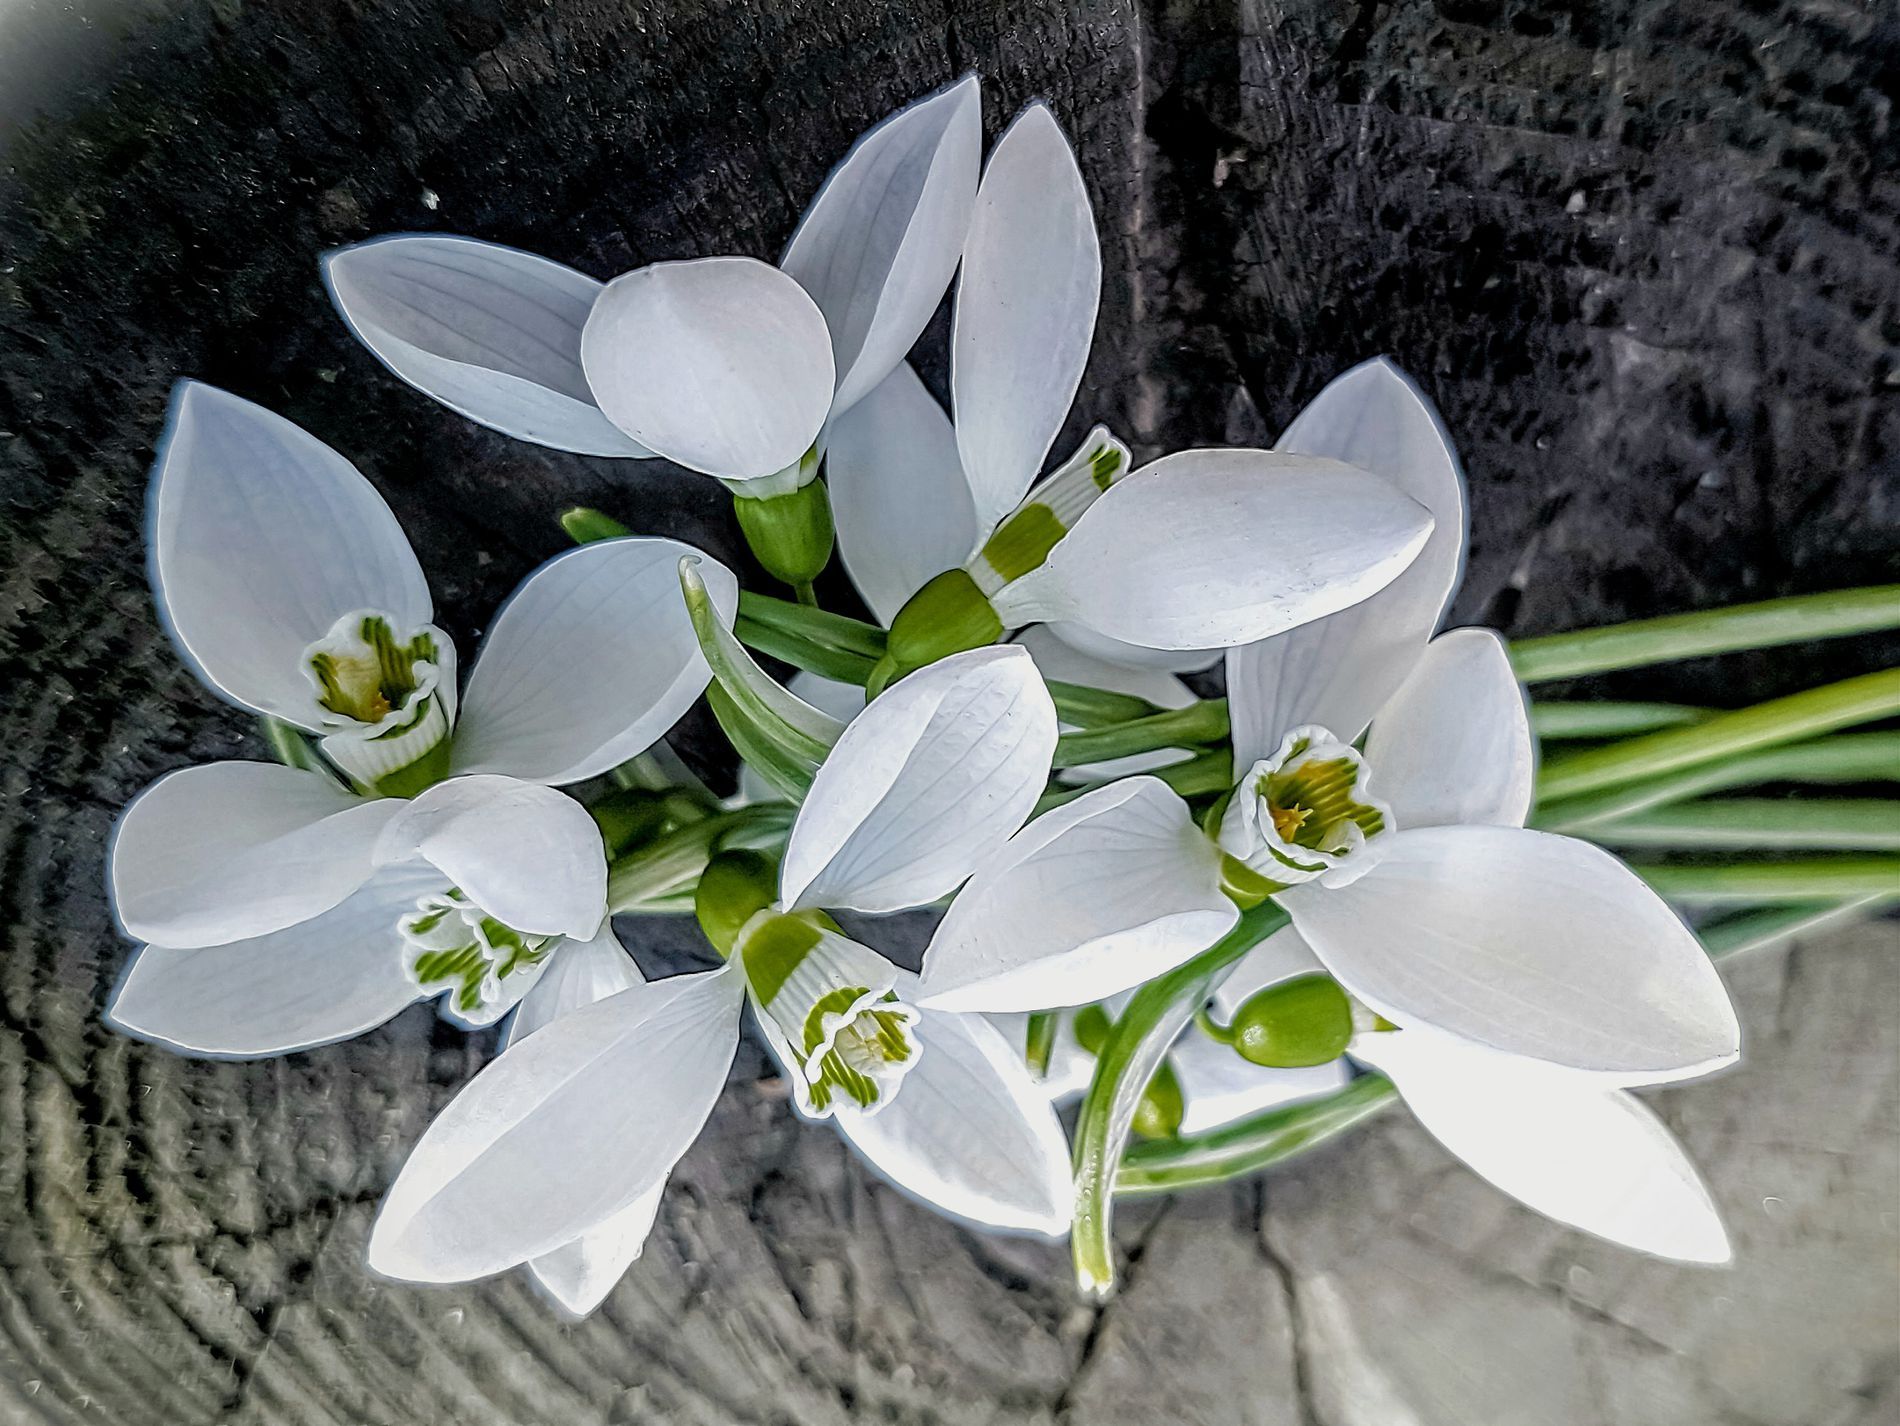
Snowdrop flowers
A picture features a cluster of beautiful snowdrop flowers on a wooden background in natural, sunny daylight giving cute, soft vibes.
A landscape photo captured by a close-up zoom-in view focused on snowdrop flowers with a wooden background, in a color palette of white, green, and black creating a soft atmosphere. the scene inspires hope and purity.
Labels: Flower, Plant, Amaryllidaceae, Flower Arrangement, Flower Bouquet, Anther, Petal, Anemone, Snowdrop flowers, Wood